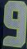
Number: 9